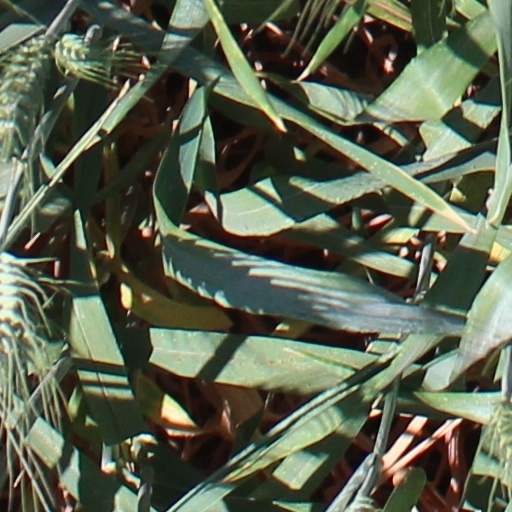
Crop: wheat